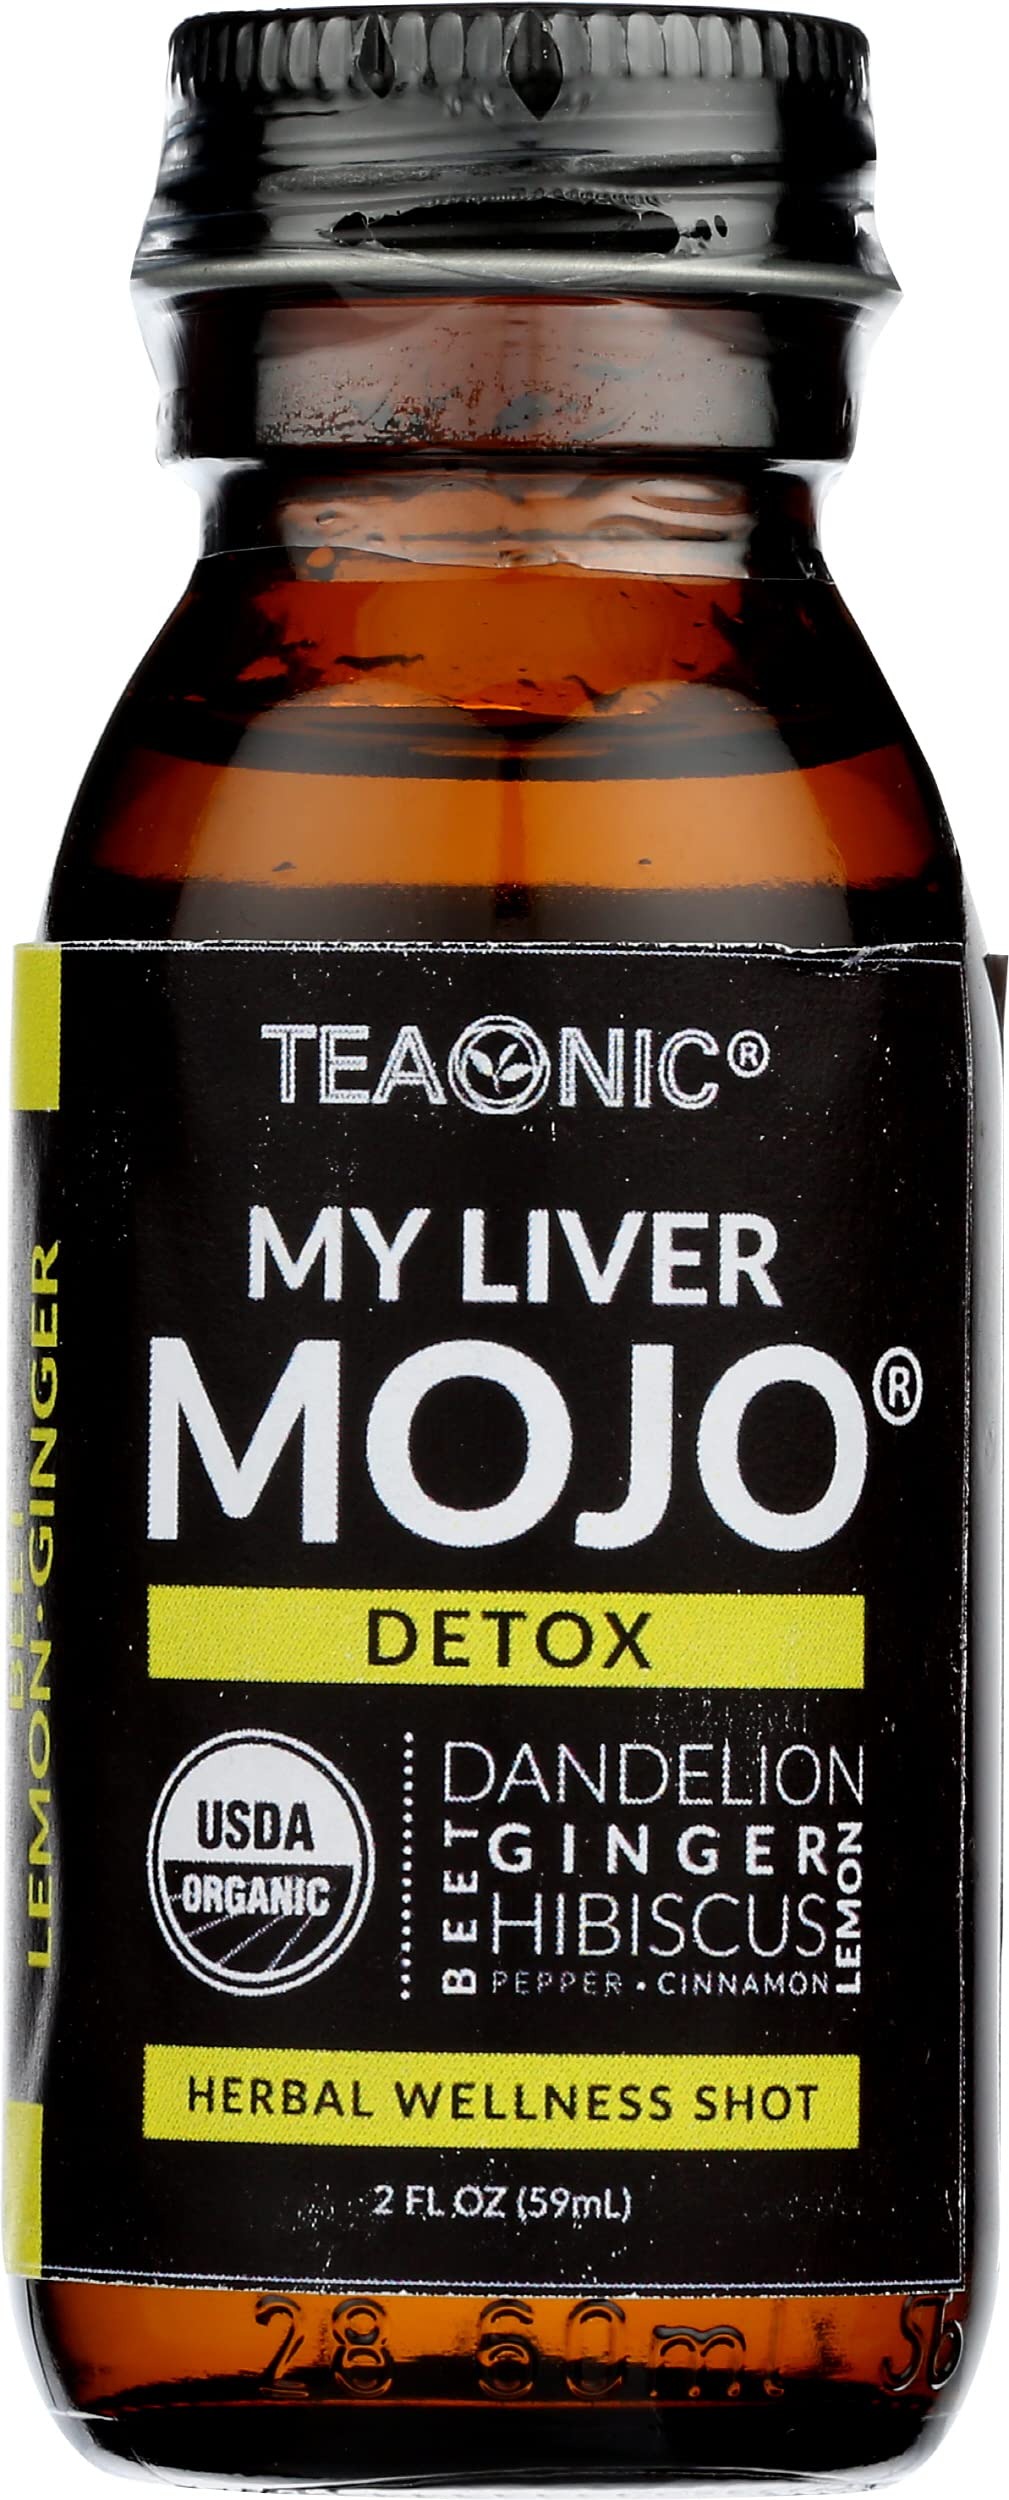
Item Name: Teaonic My Liver Mojo Detox, Herbal Wellness Shot, USDA Organic, 2 Oz (Pack of 6)
Bullet Point: Teaonic My Liver Mojo Detox, Herbal Wellness Shot, 2 Oz (Pack of 6)
Value: 12.0
Unit: Fl Oz

Price: 37.985